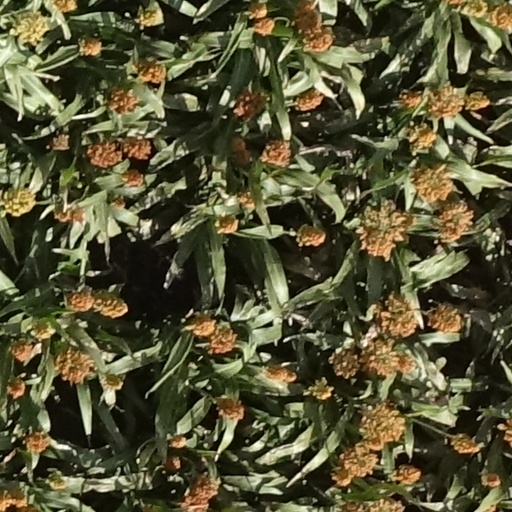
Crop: sorghum